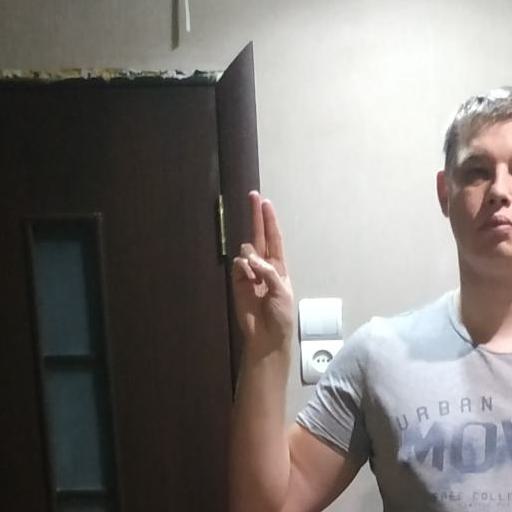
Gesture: two_up